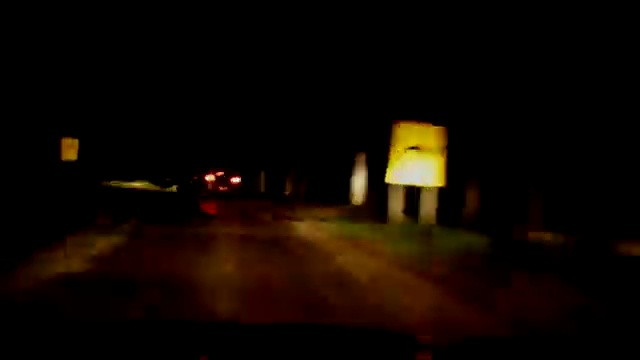
Fire: no
Smoke: no